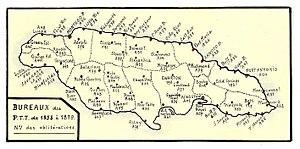
La Jamaïque, l'une des plus grandes îles de l'archipel caraïbe, fut habitée par le peuple taíno. Christophe Colomb, en prit possession au nom de l'Espagne, mais à sa mort, l'île n'était pas encore réellement colonisée.